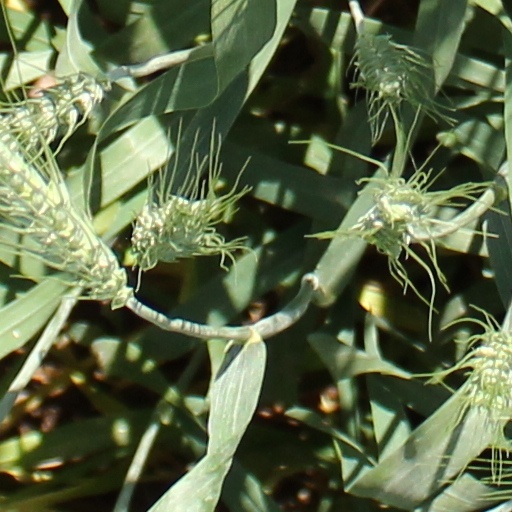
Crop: wheat